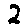
Label: 2